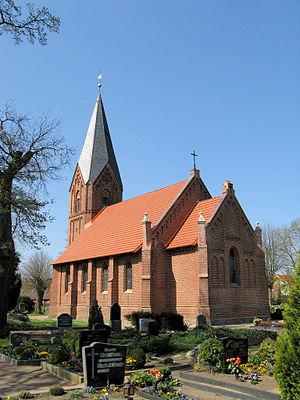
Barnin est une commune rurale allemande du Mecklembourg au nord-est de l'arrondissement de Ludwigslust-Parchim appartenant à l'État du Mecklembourg-Poméranie-Occidentale. Sa population comptait 470 habitants au 31 décembre 2010.